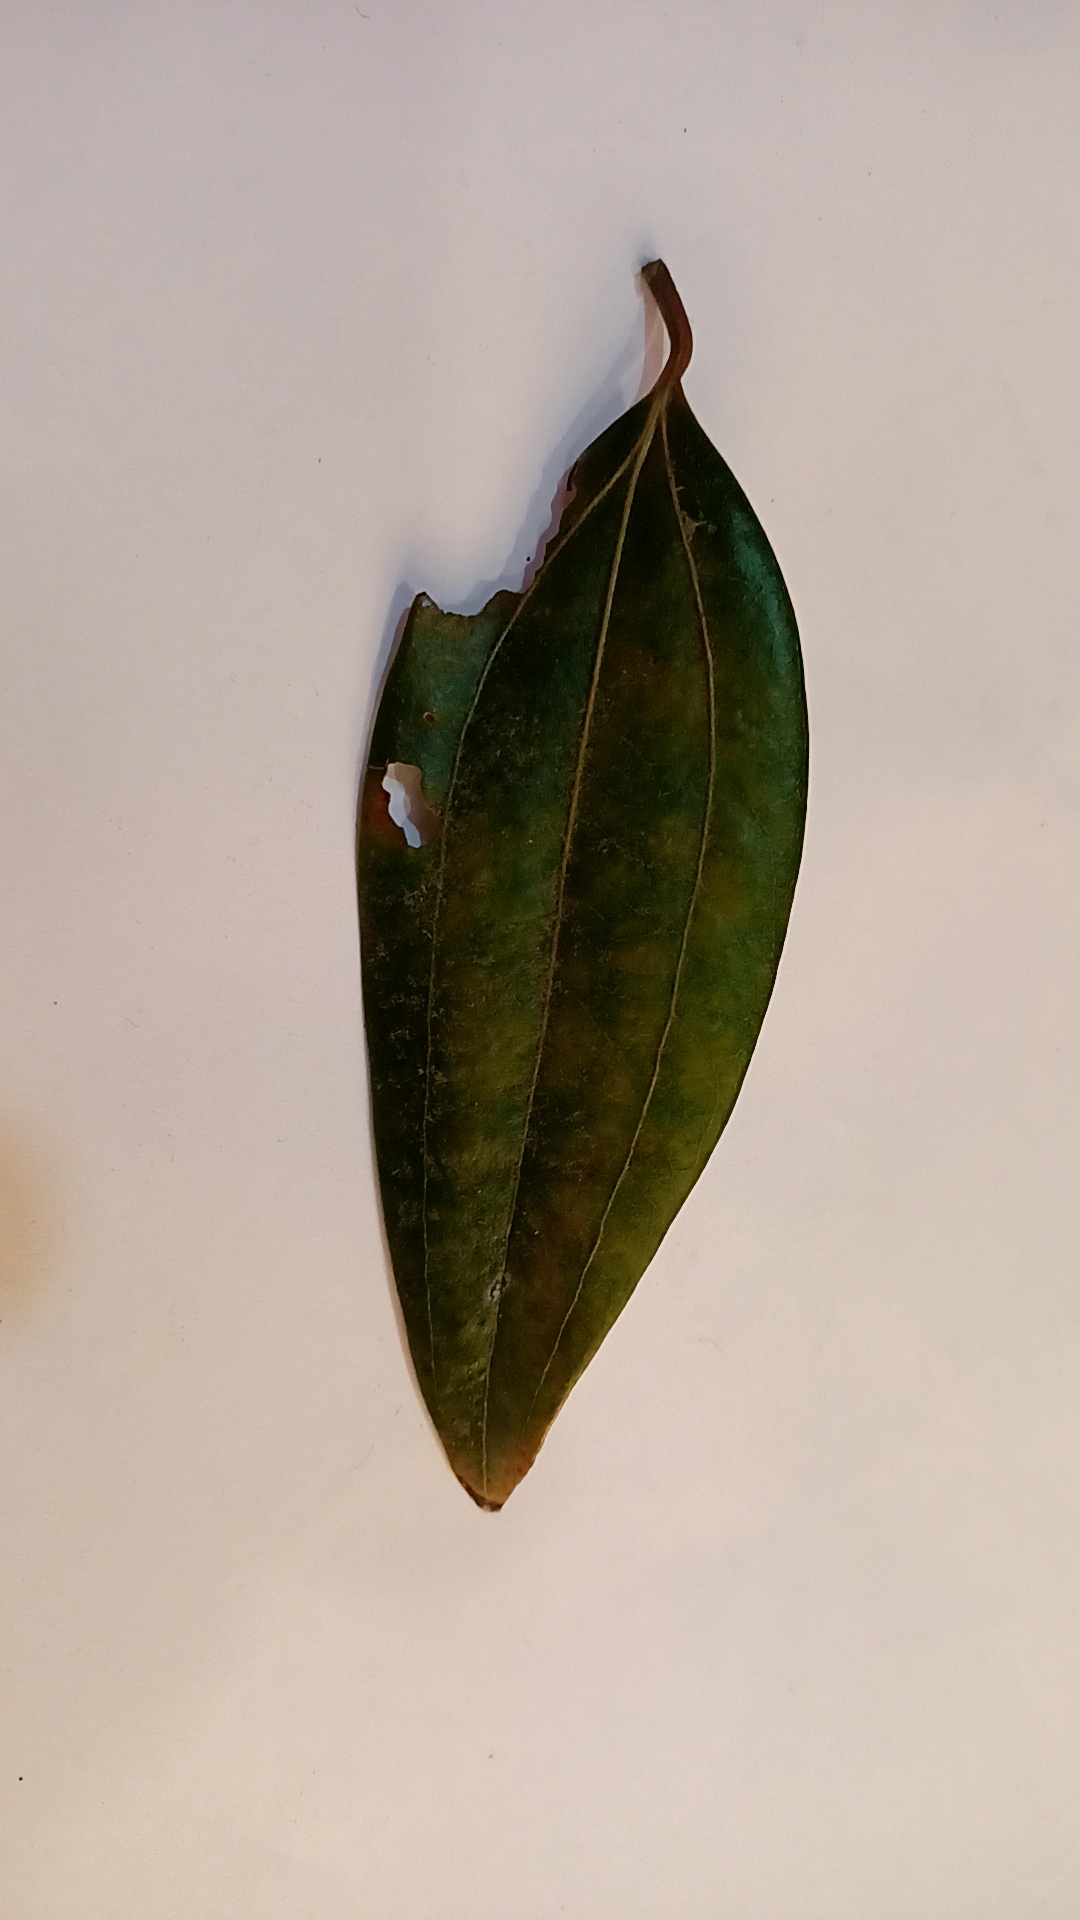
Label: Disease